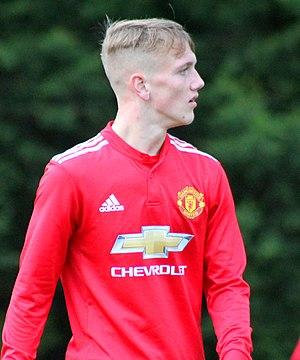
Ethan Stuart William Galbraith, né le 11 mai 2001 à Belfast, est un footballeur international nord-irlandais qui évolue au poste de milieu de terrain pour le club du Manchester United.